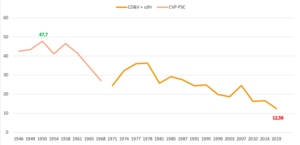
CVP-PSC et CD&amp
Le Christen-Democratisch en Vlaams ou CD&V est un parti politique belge, d'inspiration démocrate-chrétienne et présent en Belgique néerlandophone. Il se nommait jusqu’en 2001 Christelijke Volkspartij.